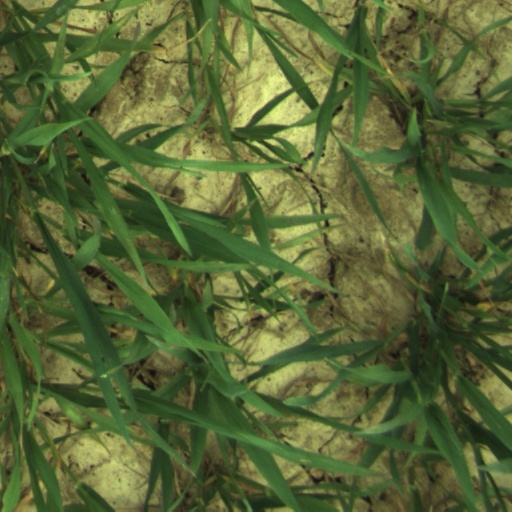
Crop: wheat